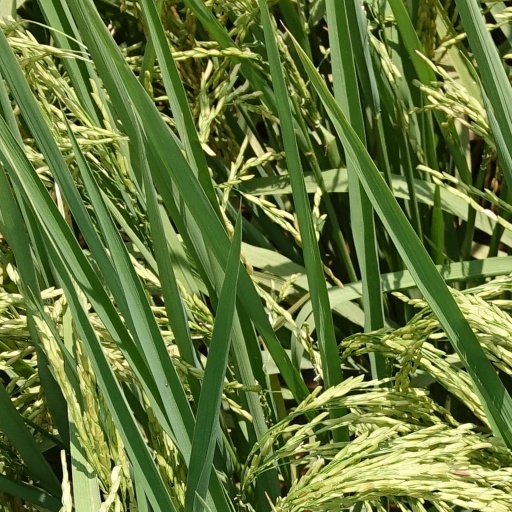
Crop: rice